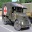
Label: ambulance